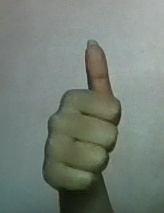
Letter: aleff